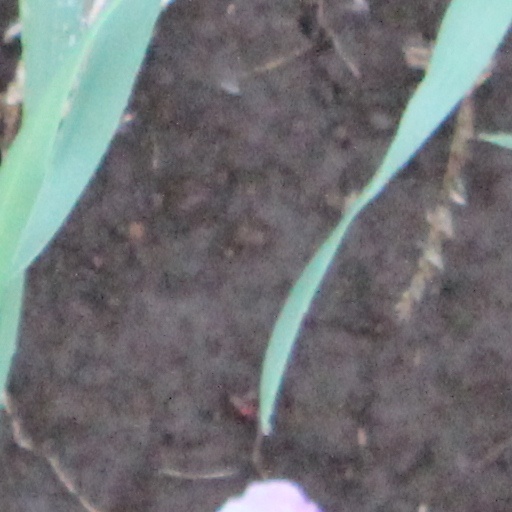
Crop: wheat